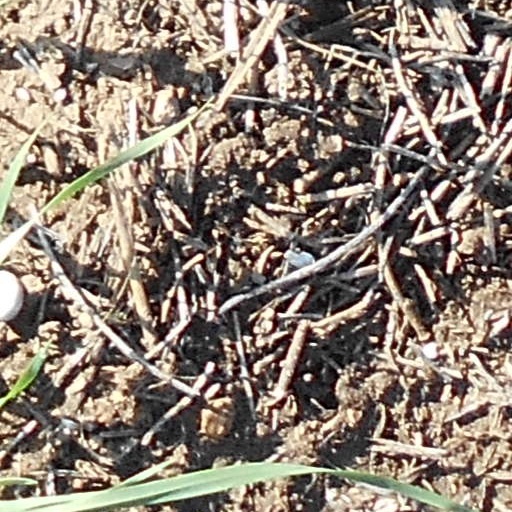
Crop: wheat